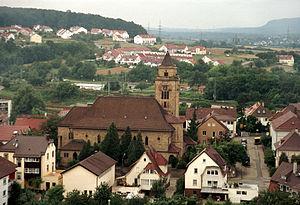
Mühlacker est une ville de Bade-Wurtemberg, située dans l'arrondissement d'Enz, dans l'aire urbaine Nordschwarzwald, dans le district de Karlsruhe. Elle compte environ 26 000 habitants. Elle est célèbre pour son émetteur.